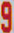
Number: 9